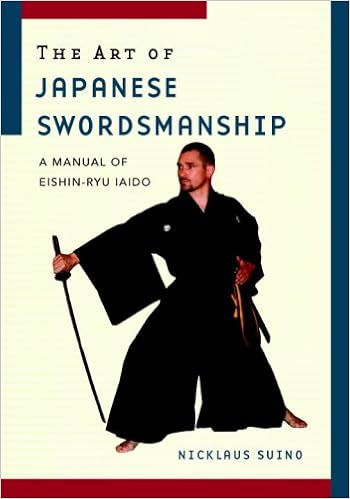
The Art of Japanese Swordsmanship: A Manual of Eishin-Ryu Iaido
Category: Books
About the Author Nicklaus Suino is a sixth-degree black belt in Muso Jikiden Eishin Ryu iaido. He is codirector of the iaido division and director of the judo division of the Shudokan Martial Arts Association, and is a regional director of the North American branch of the International Martial Arts Federation. He lives in Traverse City, Michigan, and teaches iaido and other martial arts at seminars throughout North America. Information on his seminars can be found at www.artofjapaneseswordsmanship.com.
Features: The original purpose of iaido was to slay an opponent with one stroke of the sword upon unsheathing; today it is practiced as a martial art, one that improves concentration, develops strength and coordination, and cultivates awareness of an ancient culture and its traditions. This manual of Eishin-Ryu (or "Pure Faith") iaido teaches the most widely practiced sword style, and is illustrated with step-by-step drawings to help students, from beginners to advanced, hone their forms and techniques. Introductory chapters explain the history and evolution of the art, the Japanese sword and related equipment, and the etiquette and code of the samurai, while an extensive glossary and bibliography are provided for further reference.